Ethnic groups of Argentina

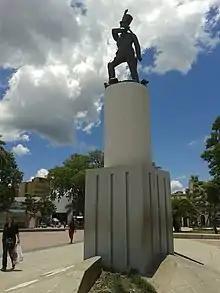
Monument to Sgt. Juan Bautista Cabral in Corrientes, Argentina. Cabral was a zambo (of mixed black and indigenous descent).

The Huarpes or Warpes are an indigenous people of Argentina, living in the Cuyo region. According to the 2010 Argentine census, 34,279 people identified themselves as Huarpes.